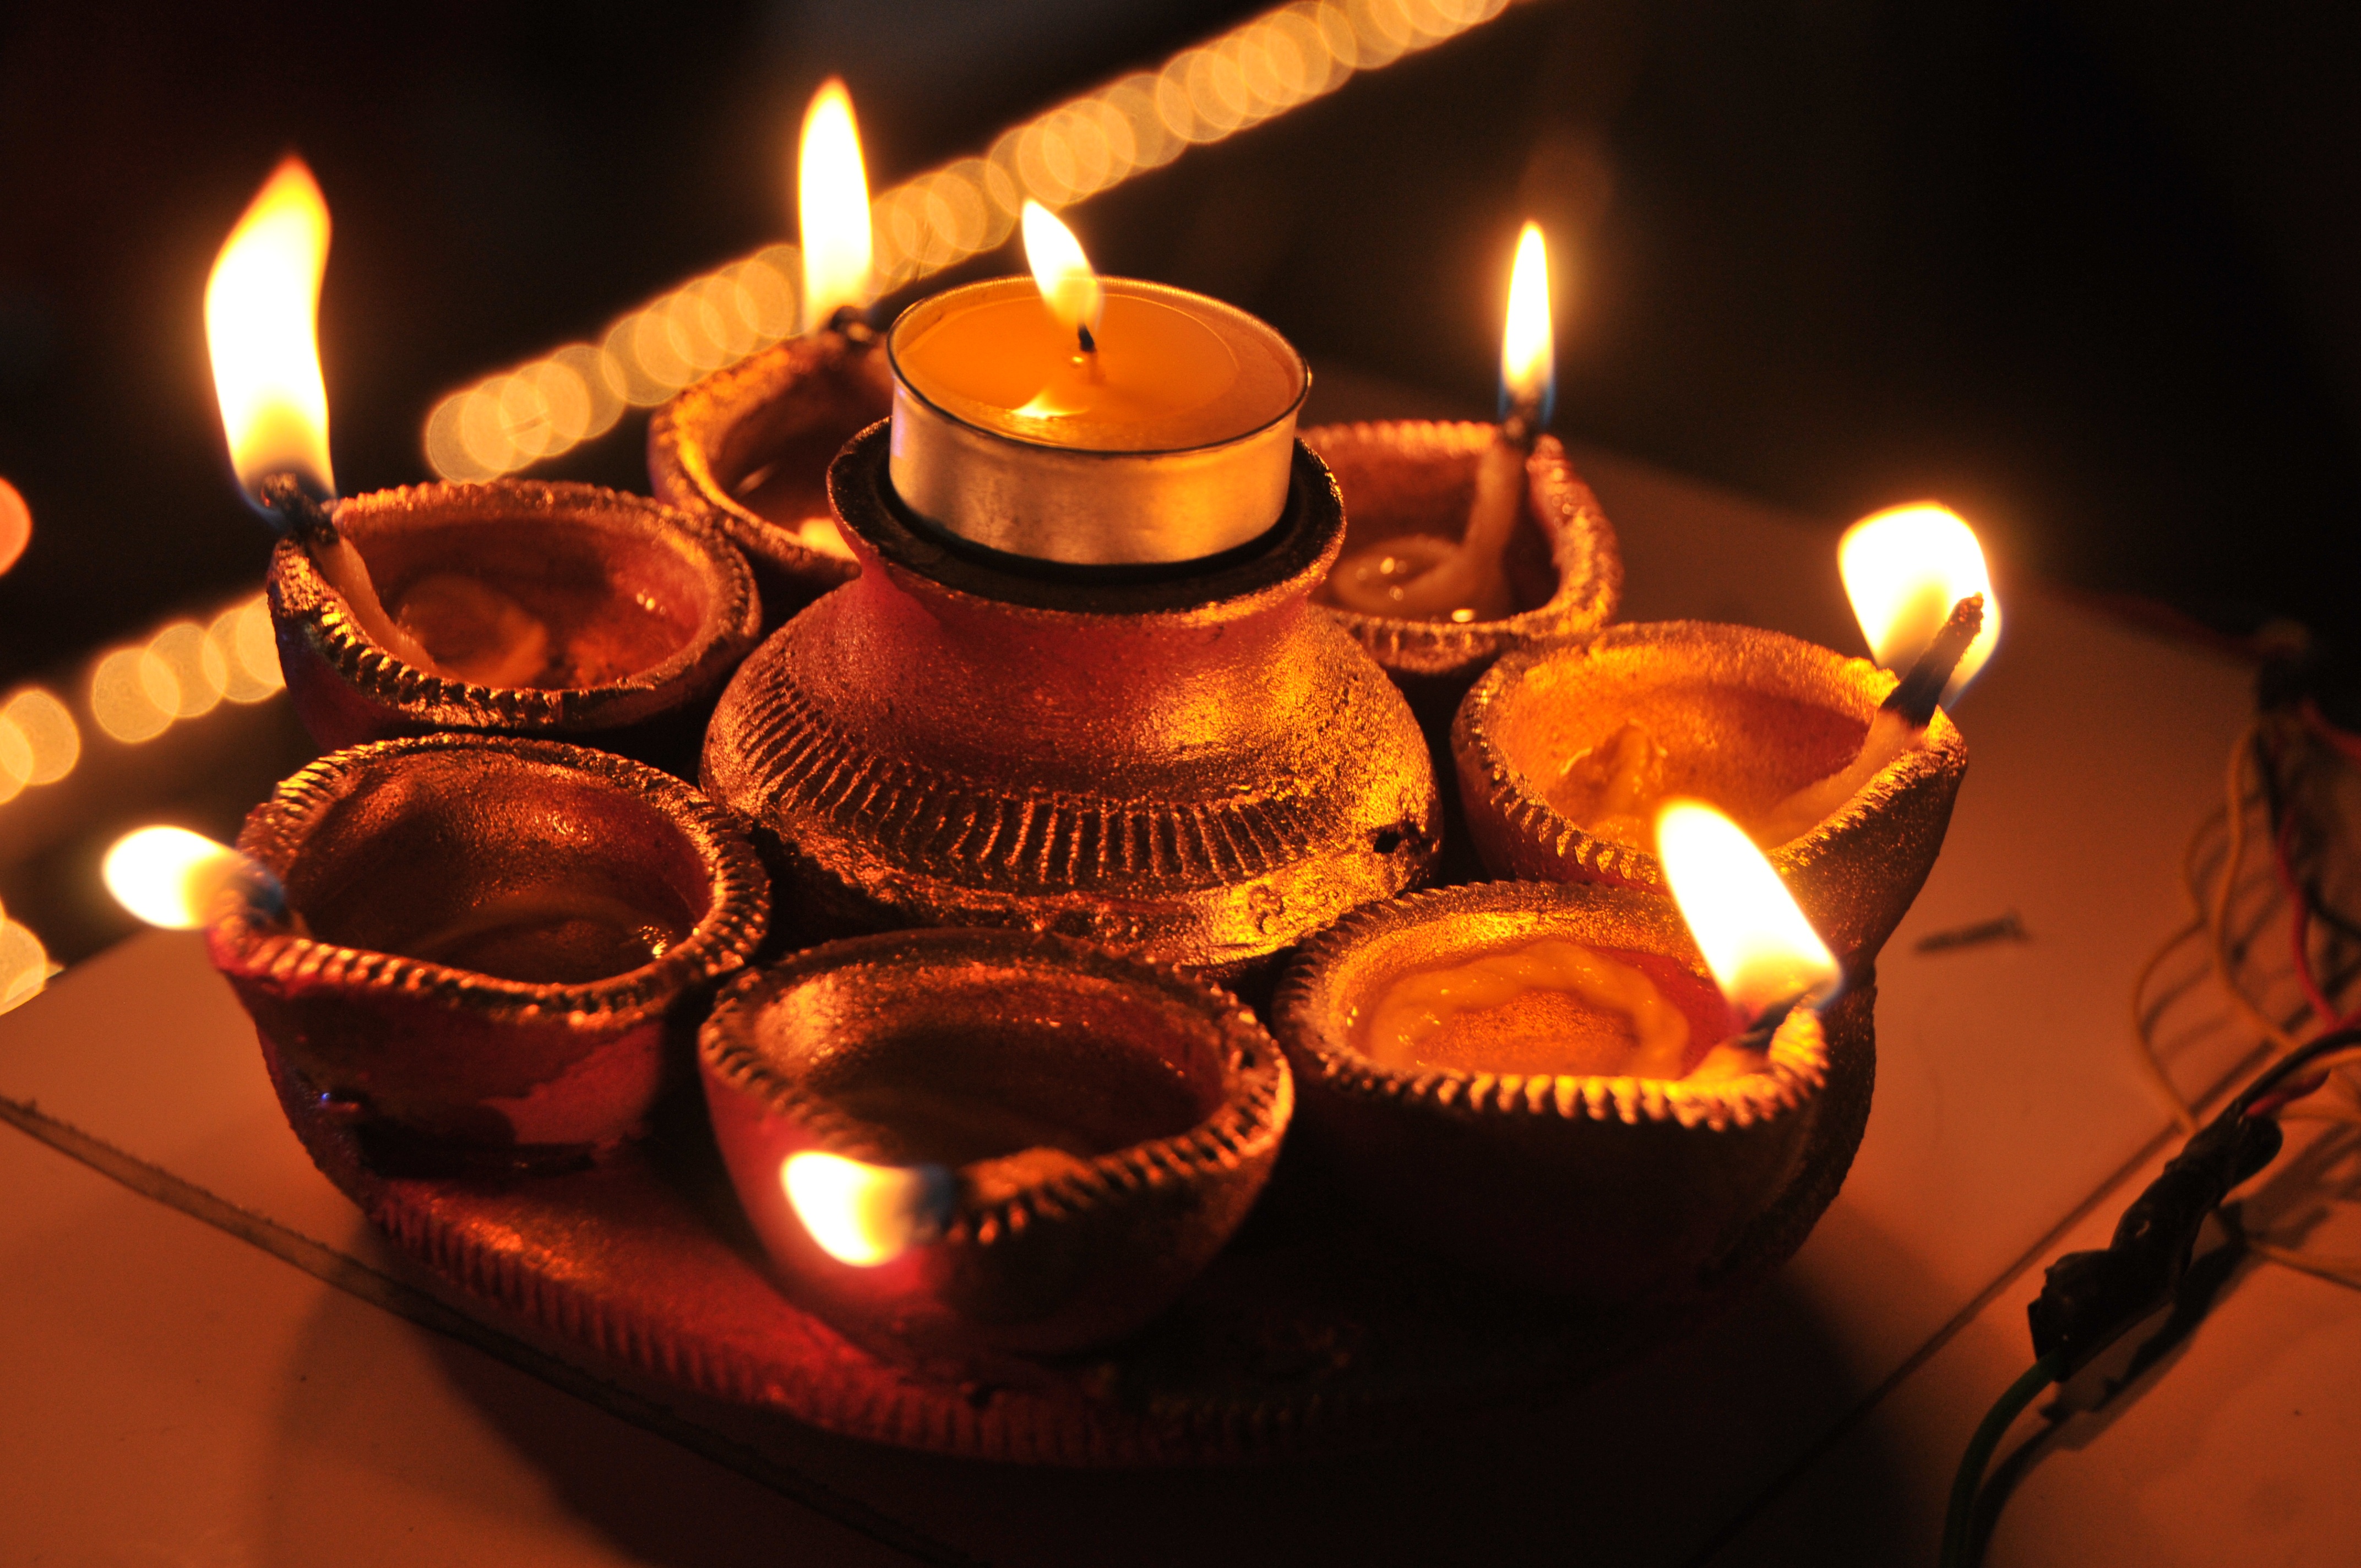
light, holiday, candle, lighting, festive, event, indian, devotion